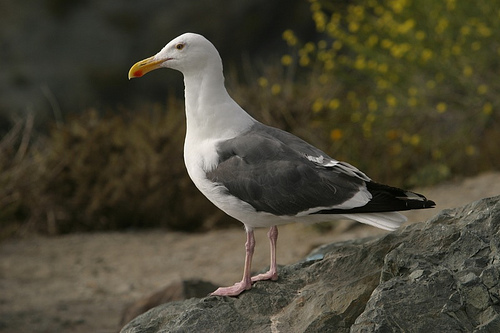
the bird has a long bill that is curved and yellow.
a white bird with gray wings and a large yellow beak.
this bird has a yellowish beak, light orange tarsus and feet, a greyish eye, grey wings with black outer rectrices.
this large bird is mostly white with a grey wing, and long hooked bill.
this is a white bird with a grey wing and a yellow bill.
this bird is white with grey and has a long, pointy beak.
this bird has a white head, nape and breast, grey secondaries, and a white rump.
a large white bird, with grey wings and back, and a yellow bill.
this is a white bird with gray wings and a yellow beak with a red dot.
this bird has wings that are grey and has a white belly
Species: California Gull